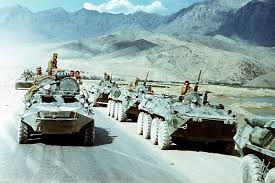
Label: BTR-60